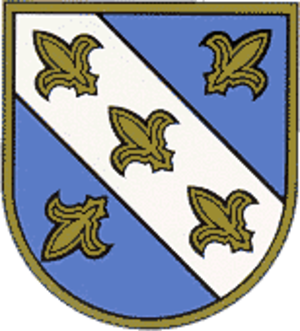
Enzesfeld-Lindabrunn est une commune autrichienne du district de Baden en Basse-Autriche.